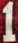
Number: 1